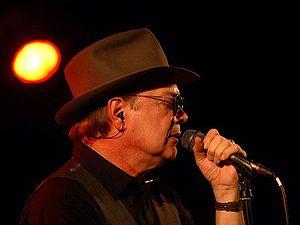
Mitch Ryder est un chanteur de soul et de rhythm and blues américain né le 26 février 1945 à Hamtramck, Michigan. Figure légendaire de Détroit avec son groupe The Detroit Wheels, il est l'un des meilleurs interprètes de rhythm & blues blancs des années 1960.